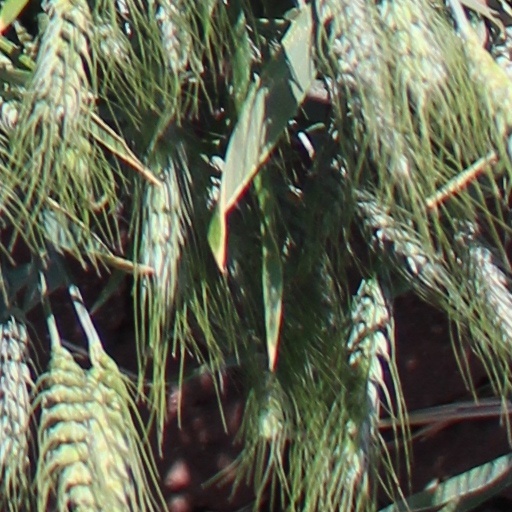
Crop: wheat